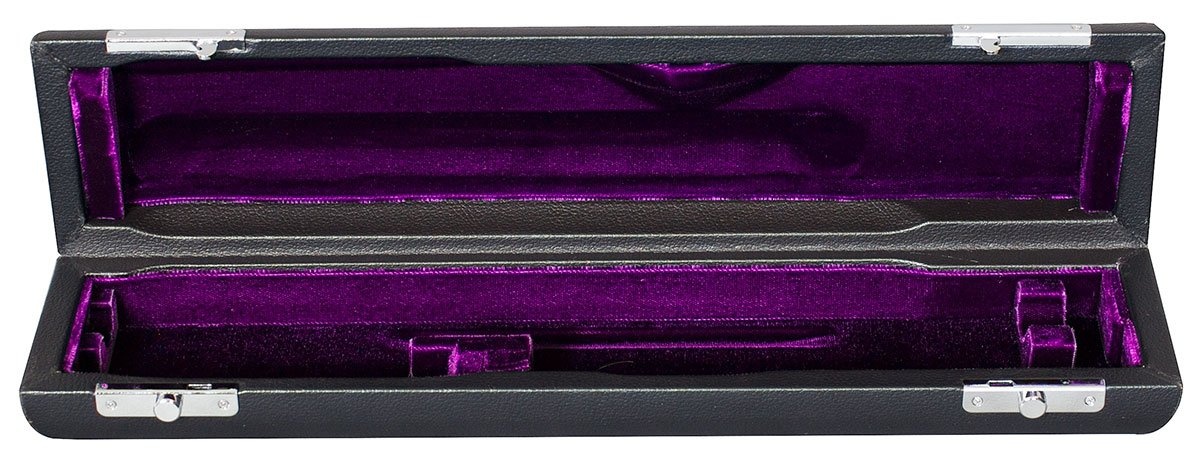
TJ Replacement Flute Case for 10x Series (Straight Head)
TJ Replacement Flute Case for 10x Series (Straight Head) For Instrument - Flute Description TJ replacement flute case for 10x series (straight head only). French-style wooden case with locking clasps, moulded interior and purple velour lining. Additional Information Type - Instrument Accessories, Bags and Cases, Woodwind
Brand: Trevor James
Category: Arts & Entertainment > Hobbies & Creative Arts > Musical Instrument & Orchestra Accessories > Woodwind Instrument Accessories > Flute Accessories > Flute Cases & Gigbags